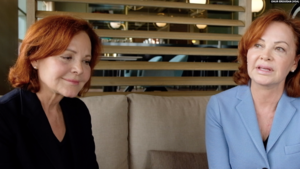
Güher og Süher Pekinel
Güher og Süher Pekinel er tvillinger og kendt som pianister. De optræder ofte som duo.